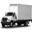
Label: truck